John L. Bell

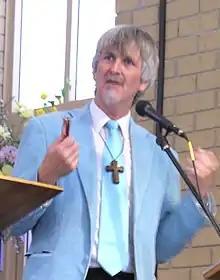
Bell speaking in 2009

John Lamberton Bell (born 1949) is a Scottish hymn-writer and Church of Scotland minister. He is a member of the Iona Community, a broadcaster, and former student activist. He works throughout the world, lecturing in theological colleges in the UK, Canada and the United States, but is primarily concerned with the renewal of congregational worship at the grass roots level.